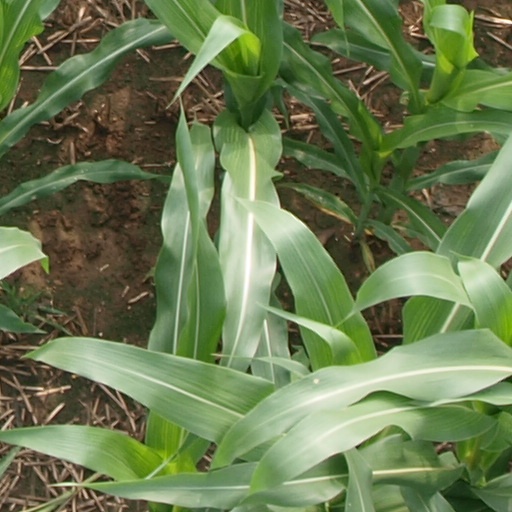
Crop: maize; corn